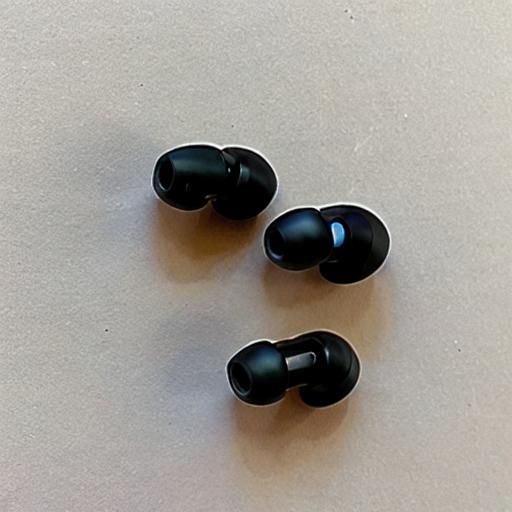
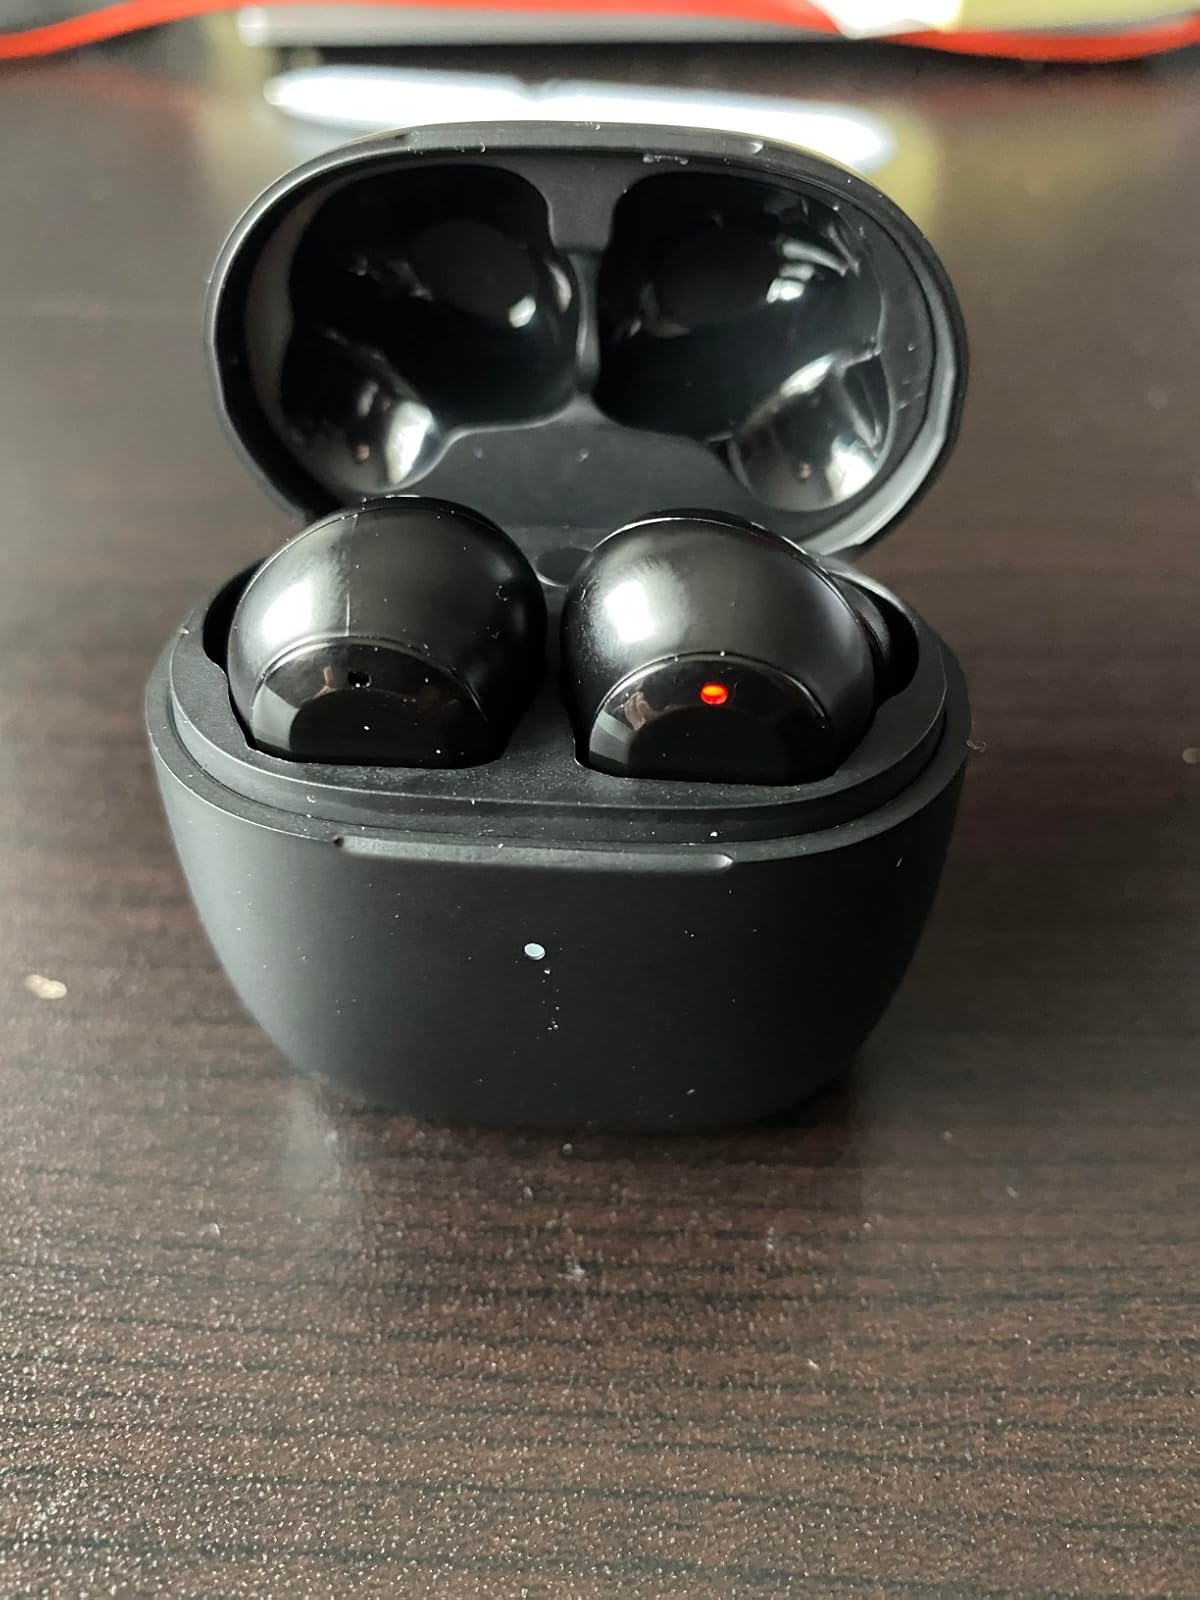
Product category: earbuds
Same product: no